Aware (woreda)

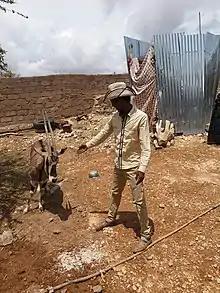
Farmer in Gurdumi Town.

Situated near the border with Somaliland, Aware is one of the oldest cities in the Ogaden, with history spanning over centuries. Prior to the 1977 Ogaden War ('77 War) between Ethiopia and Somalia, the city served as the principal seat of the Jarar Zone. At the onset of the '77 war, the provincial capital of the zone was moved more inland to Degehabur, which by the early 70's surpassed Aware both in population and in economic importance. The city was the seat of the British administration in the Haud prior to Somali independence in 1960. Aware has dry pasturage. However, the construction of private wells and "birkas" (underground concrete water tanks), a development which started in the 1950s and later on dramatically increased after the 1970s, offered a solution to the absence of permanent water. While this encouraged "birka" owners to further diversify traditional animal husbandry beyond camels and small ruminants into water-dependent cattle, this also increased livestock population in an overpopulated region, putting additional pressure on shrinking resource base; the vicinity of almost every settlement in Aware have become overgrazed by cattle belonging to the villagers, thus driving away ideal nomads raising camels and small ruminants in the eternal search for pasture and water.